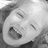
Emotion: happy